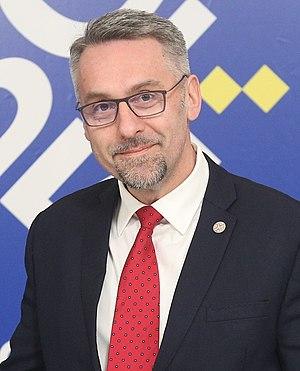
Le ministère de l'Intérieur de la République tchèque est le département ministériel tchèque chargé de l'autorité centrale de l'administration publique pour les affaires de l'État, en particulier pour l'ordre public et les autres questions d'ordre et de sécurité intérieurs. Il joue aussi un rôle de coordination, et dirige la police de la République tchèque.
Lubomír Metnar, né le 6 octobre 1967 à Olomouc en Tchécoslovaquie, est un homme politique tchèque. Il est ministre tchèque de la Défense depuis le 11 juillet 2018. Il fut auparavant ministre de l'Intérieur de décembre 2017 à juin 2018 et encore avant vice-ministre de l’Intérieur de 2013 à 2014.